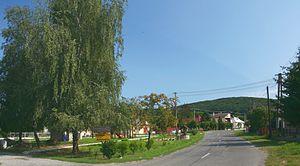
Žalobín est un village de Slovaquie situé dans la région de Prešov.